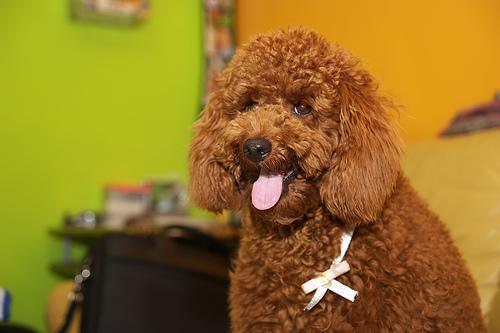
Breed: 2925-n000114-toy_poodle